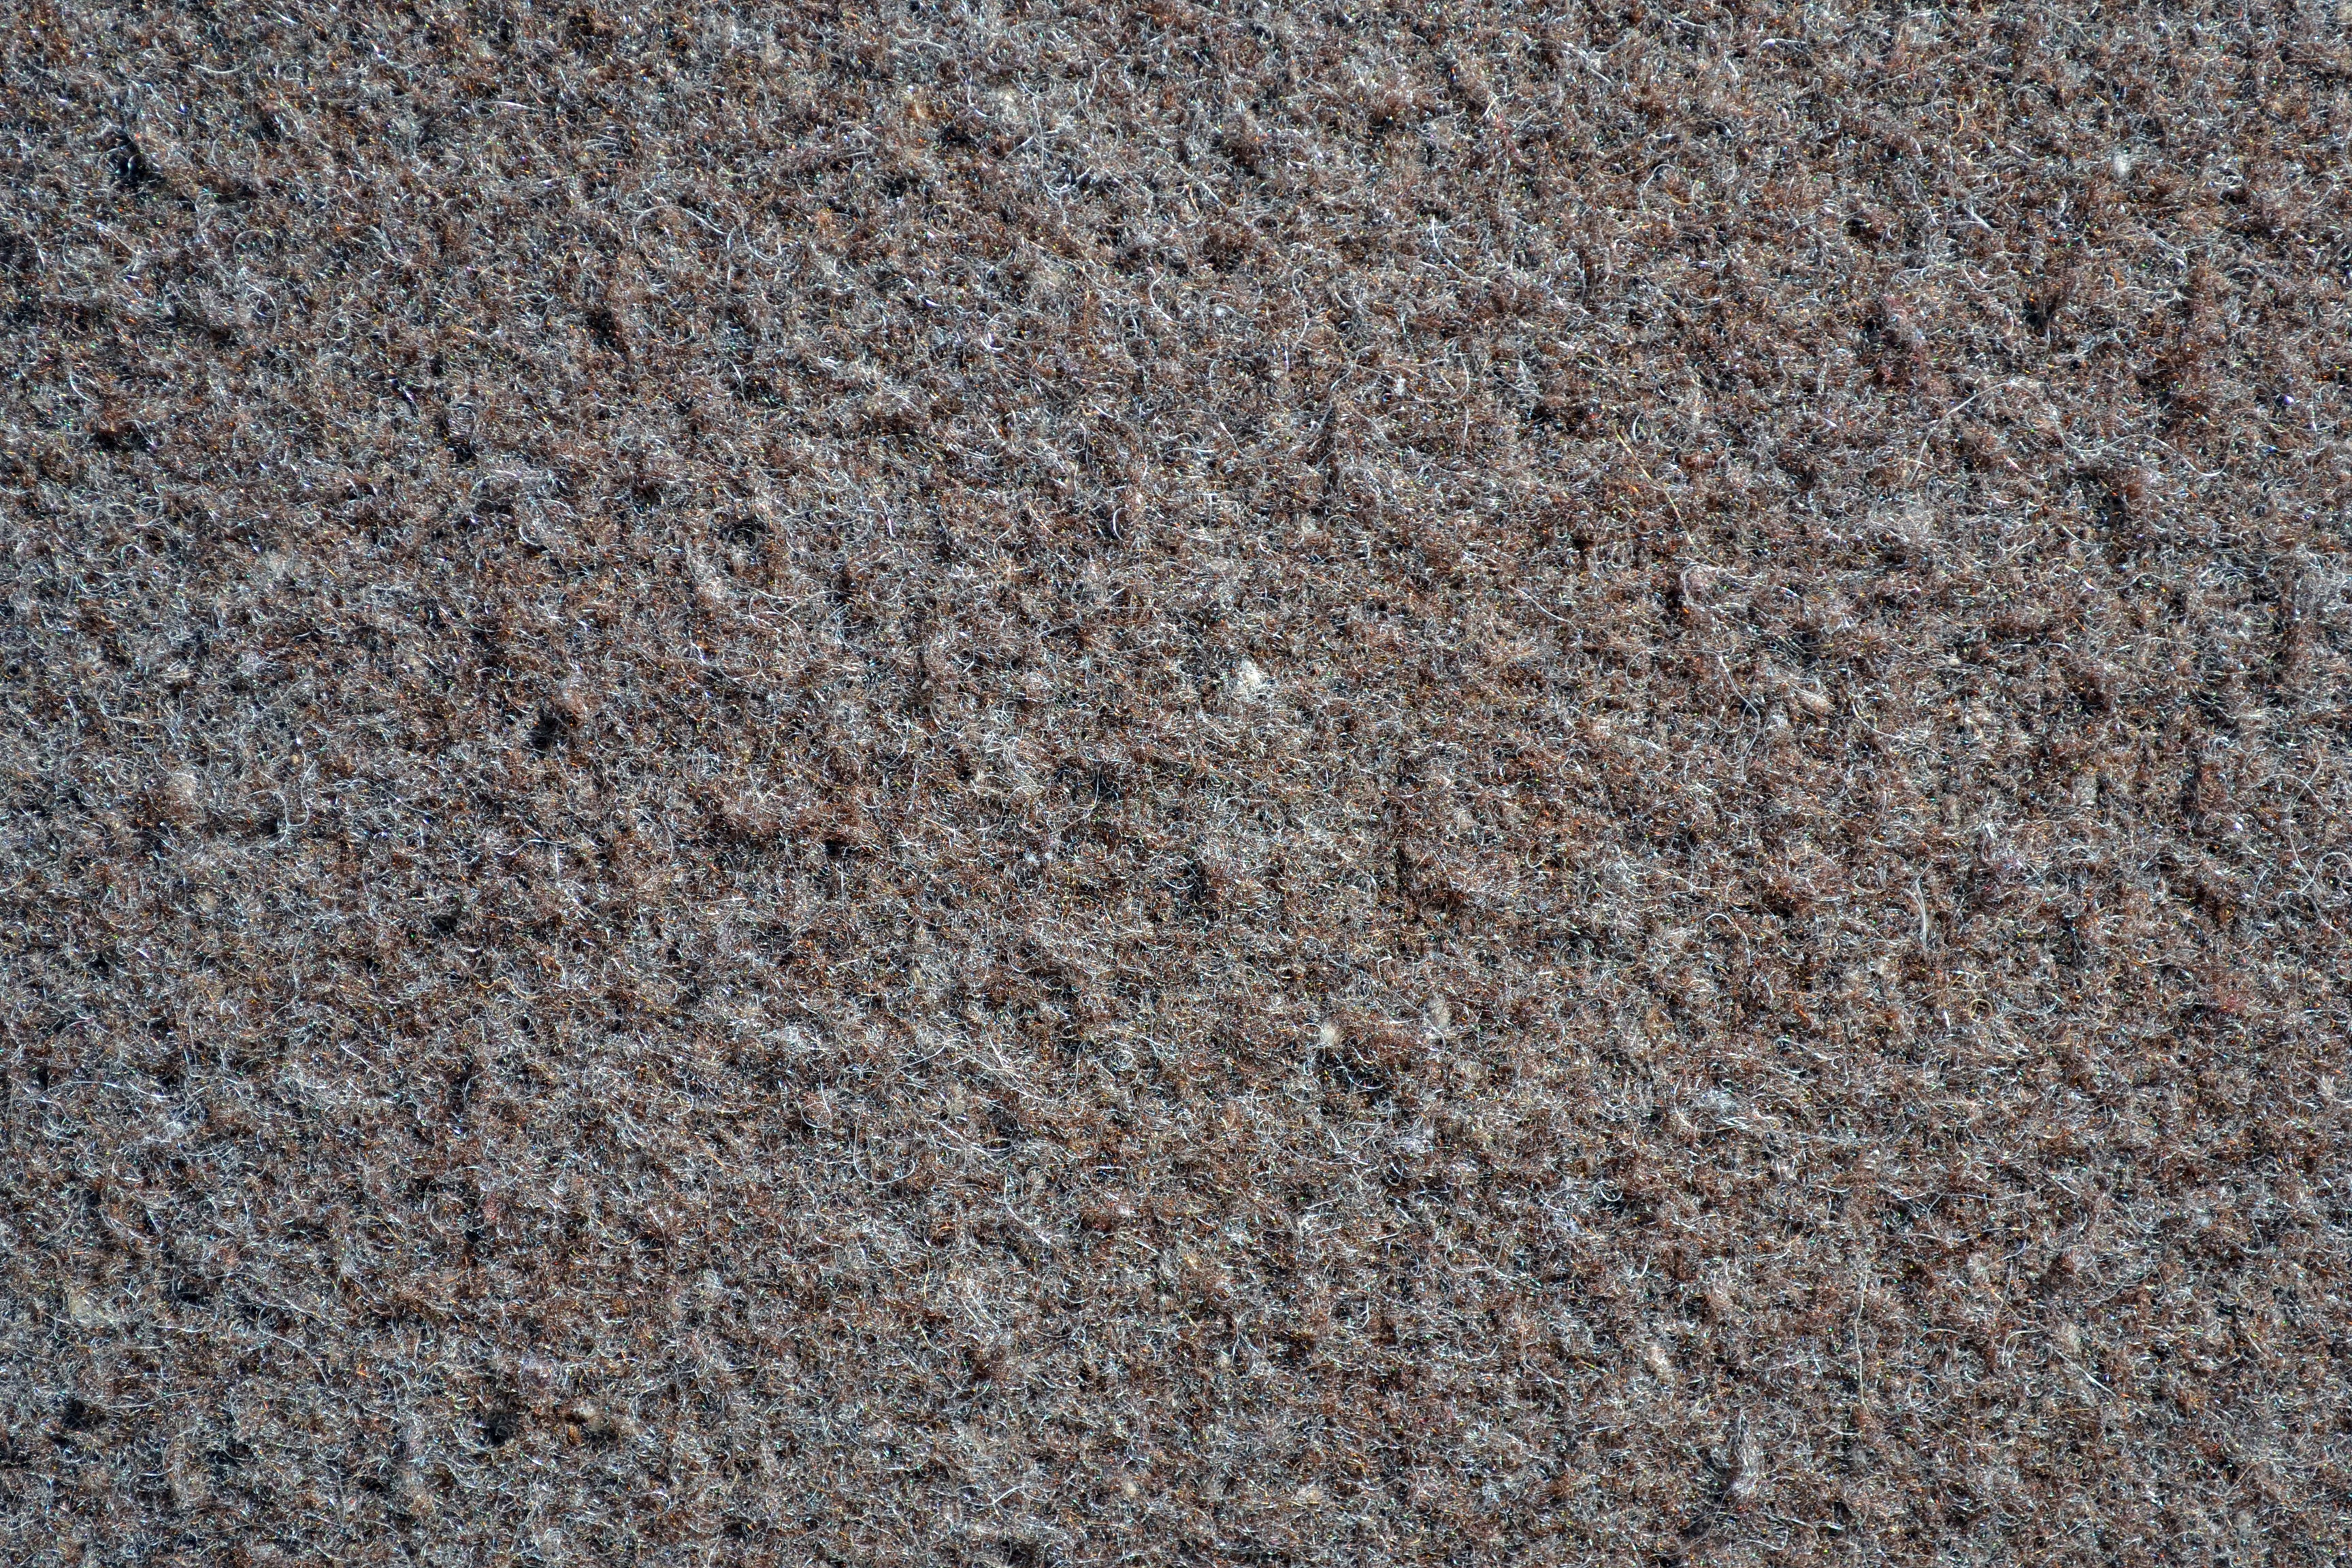
sand, rock, photography, texture, floor, asphalt, soil, blanket, material, gravel, image, granite, flooring, road surface